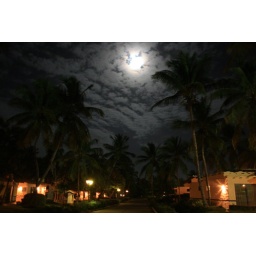
no tripod, just me standing as still as possible in the road